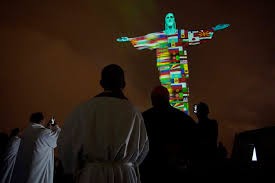
Landmark: Christ the Reedemer